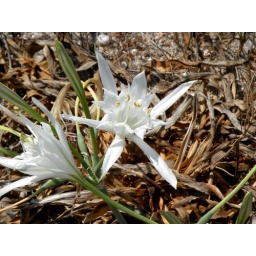
better in large questi fiori che crescono vicino al mare these flowers grow near the sea